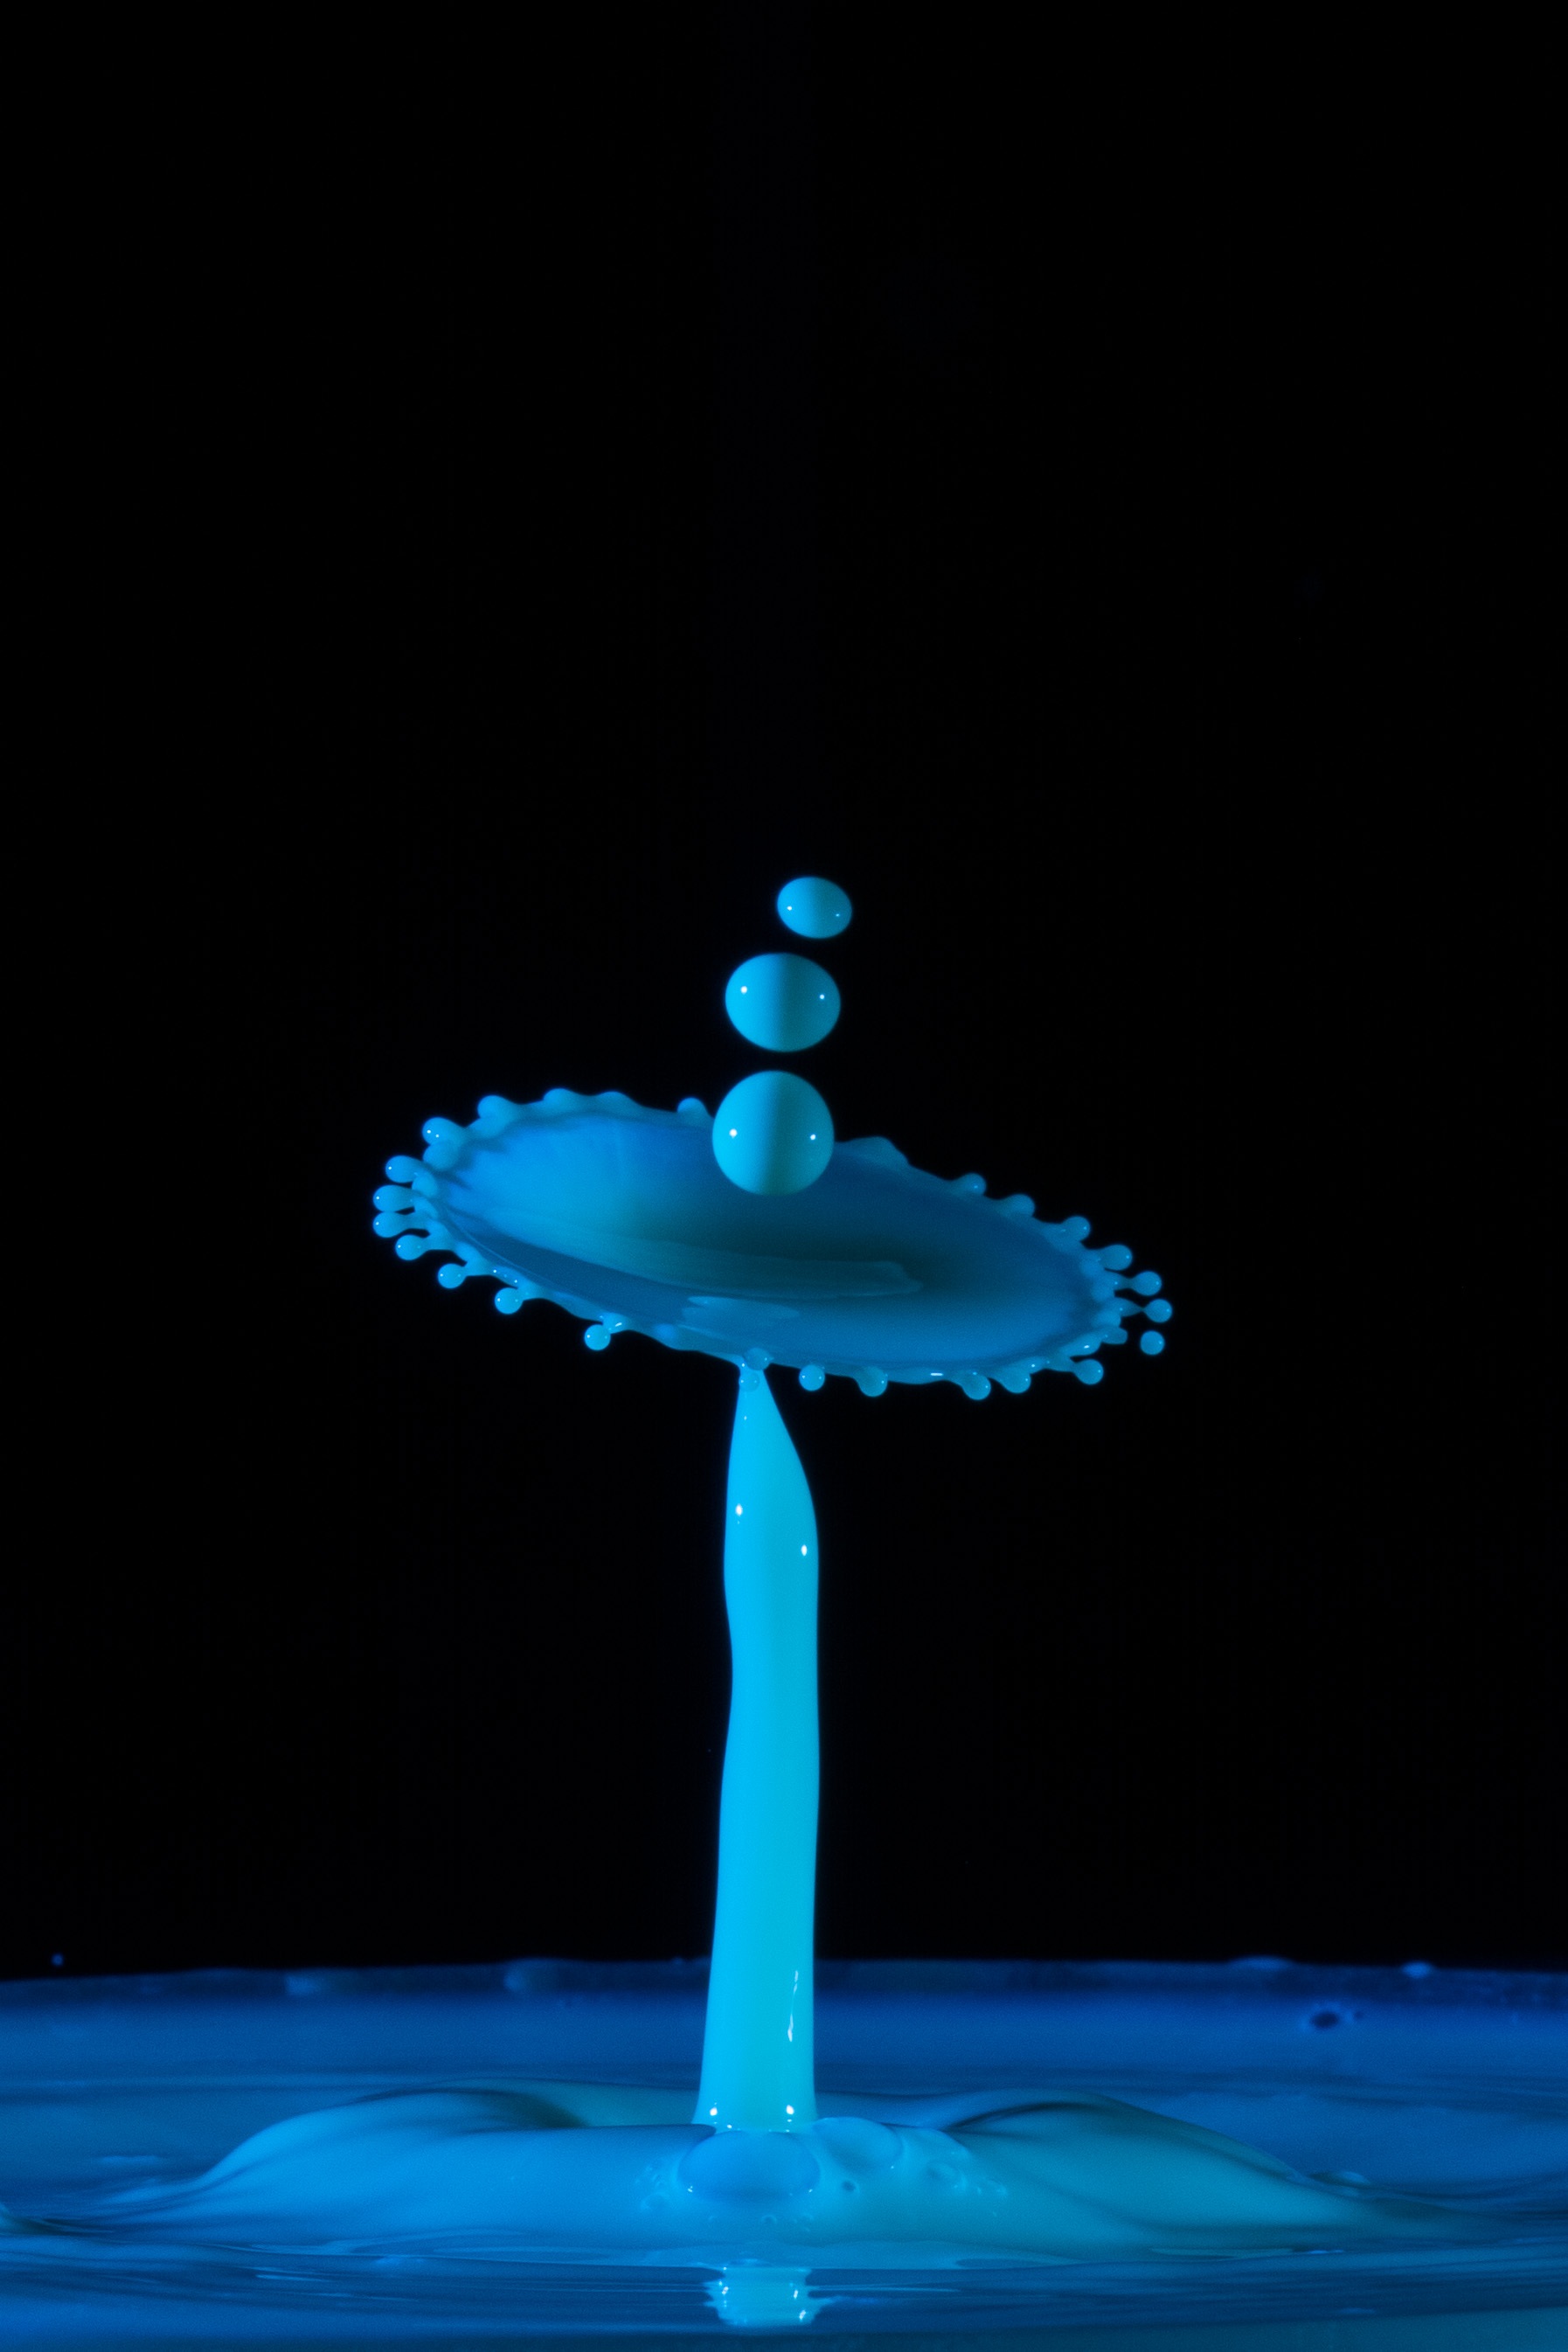
water, liquid, flower, reflection, spray, blue, drip, drop of water, water feature, inject